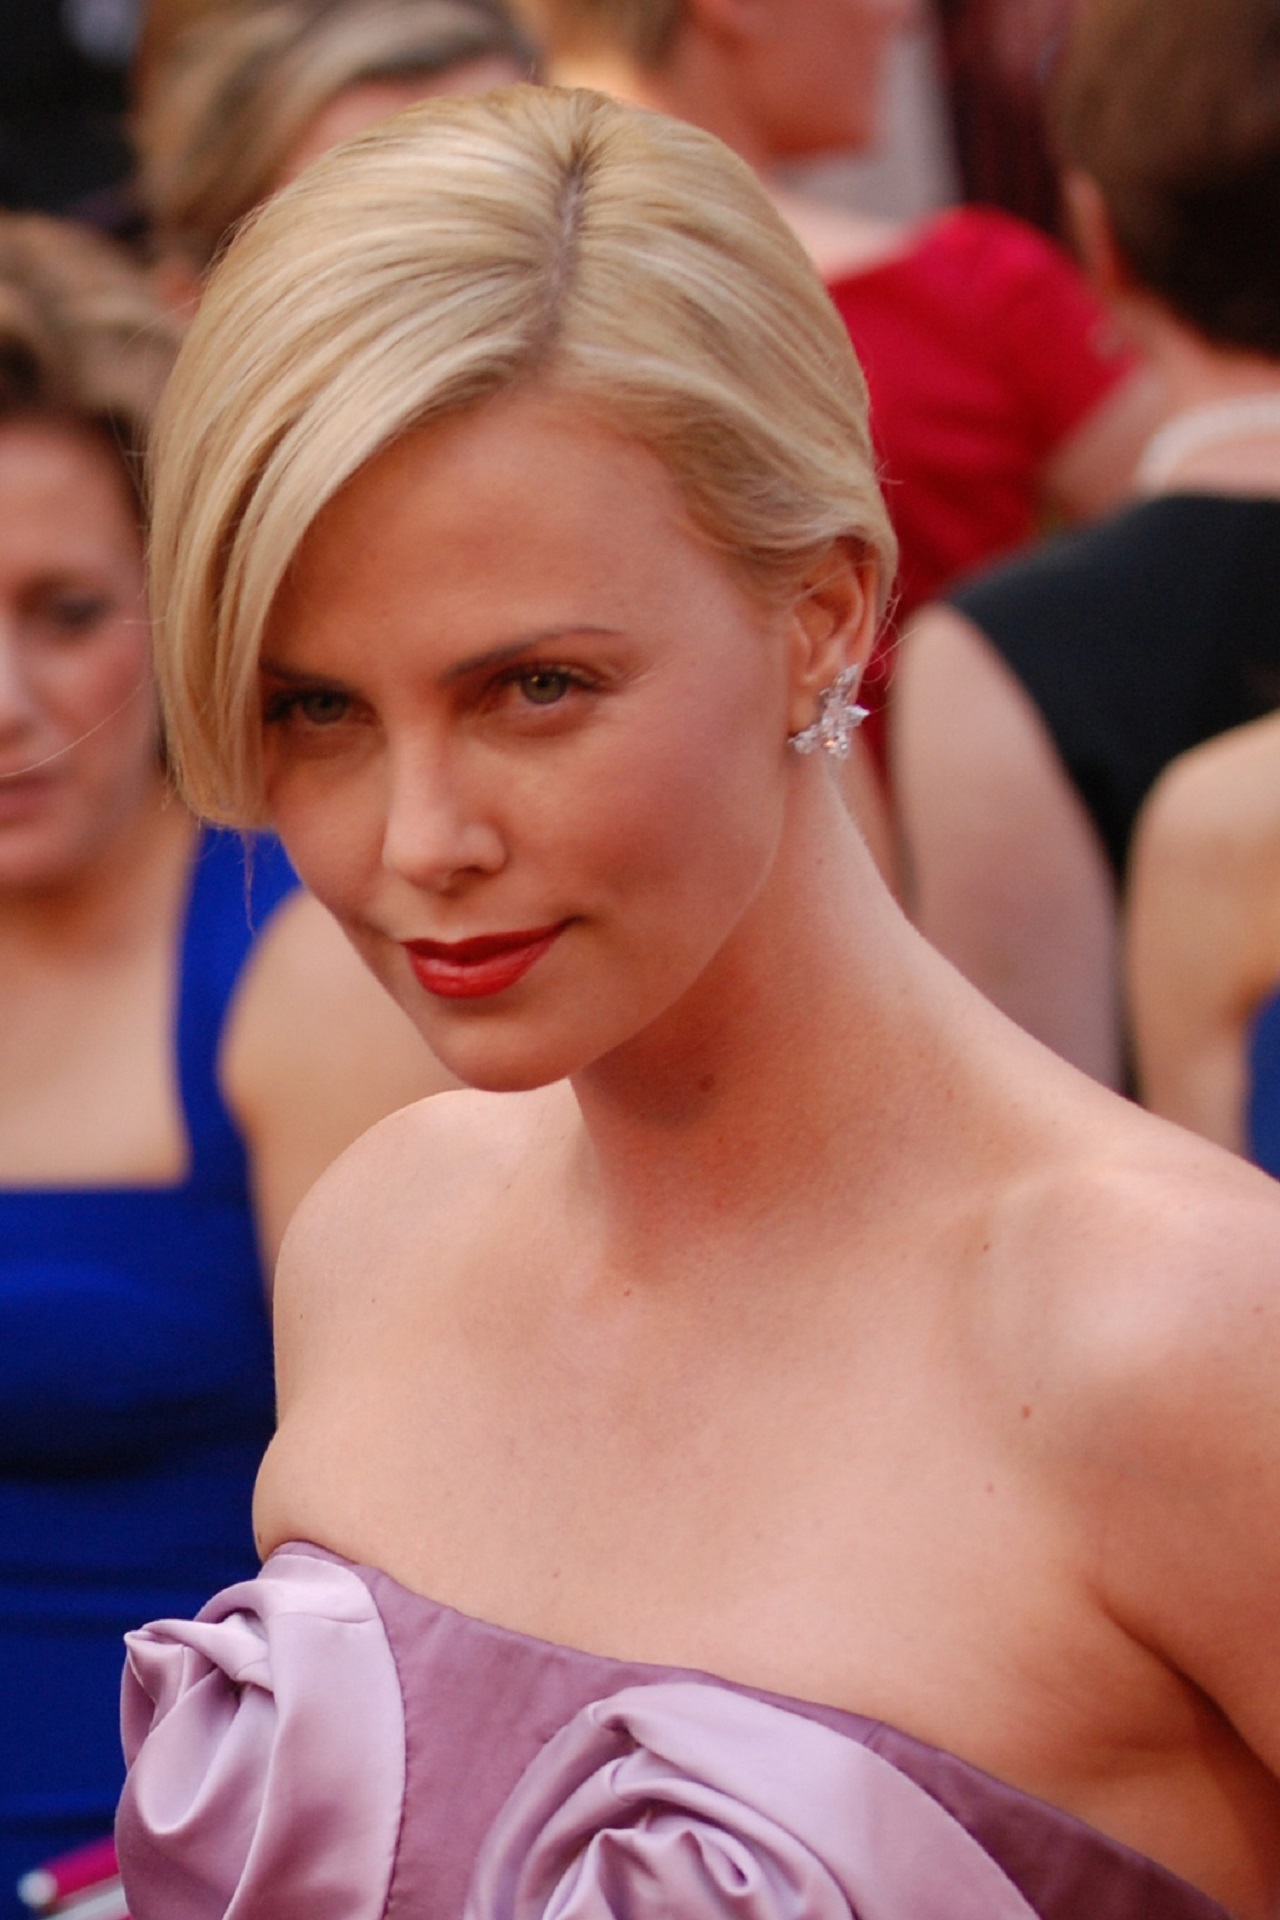
girl, hair, female, hollywood, portrait, model, fashion, lady, hairstyle, long hair, american, beauty, blond, attractive, entertainment, celebrity, actress, south african, charlize theron, producer and fashion model